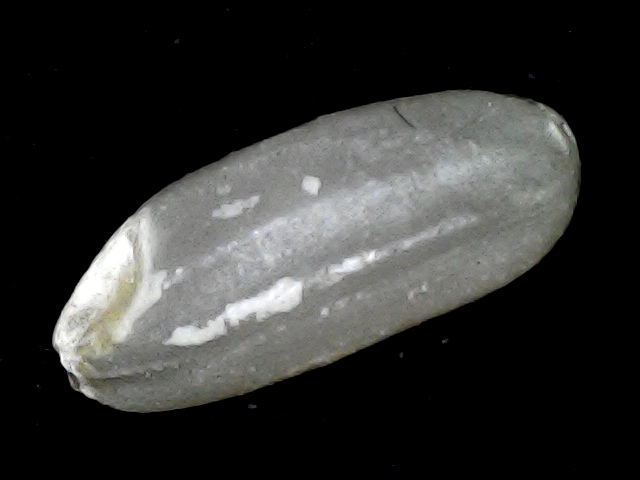
Rice variety: BD72